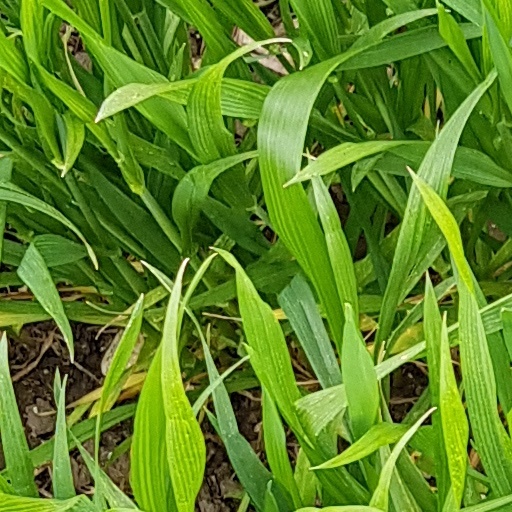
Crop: wheat